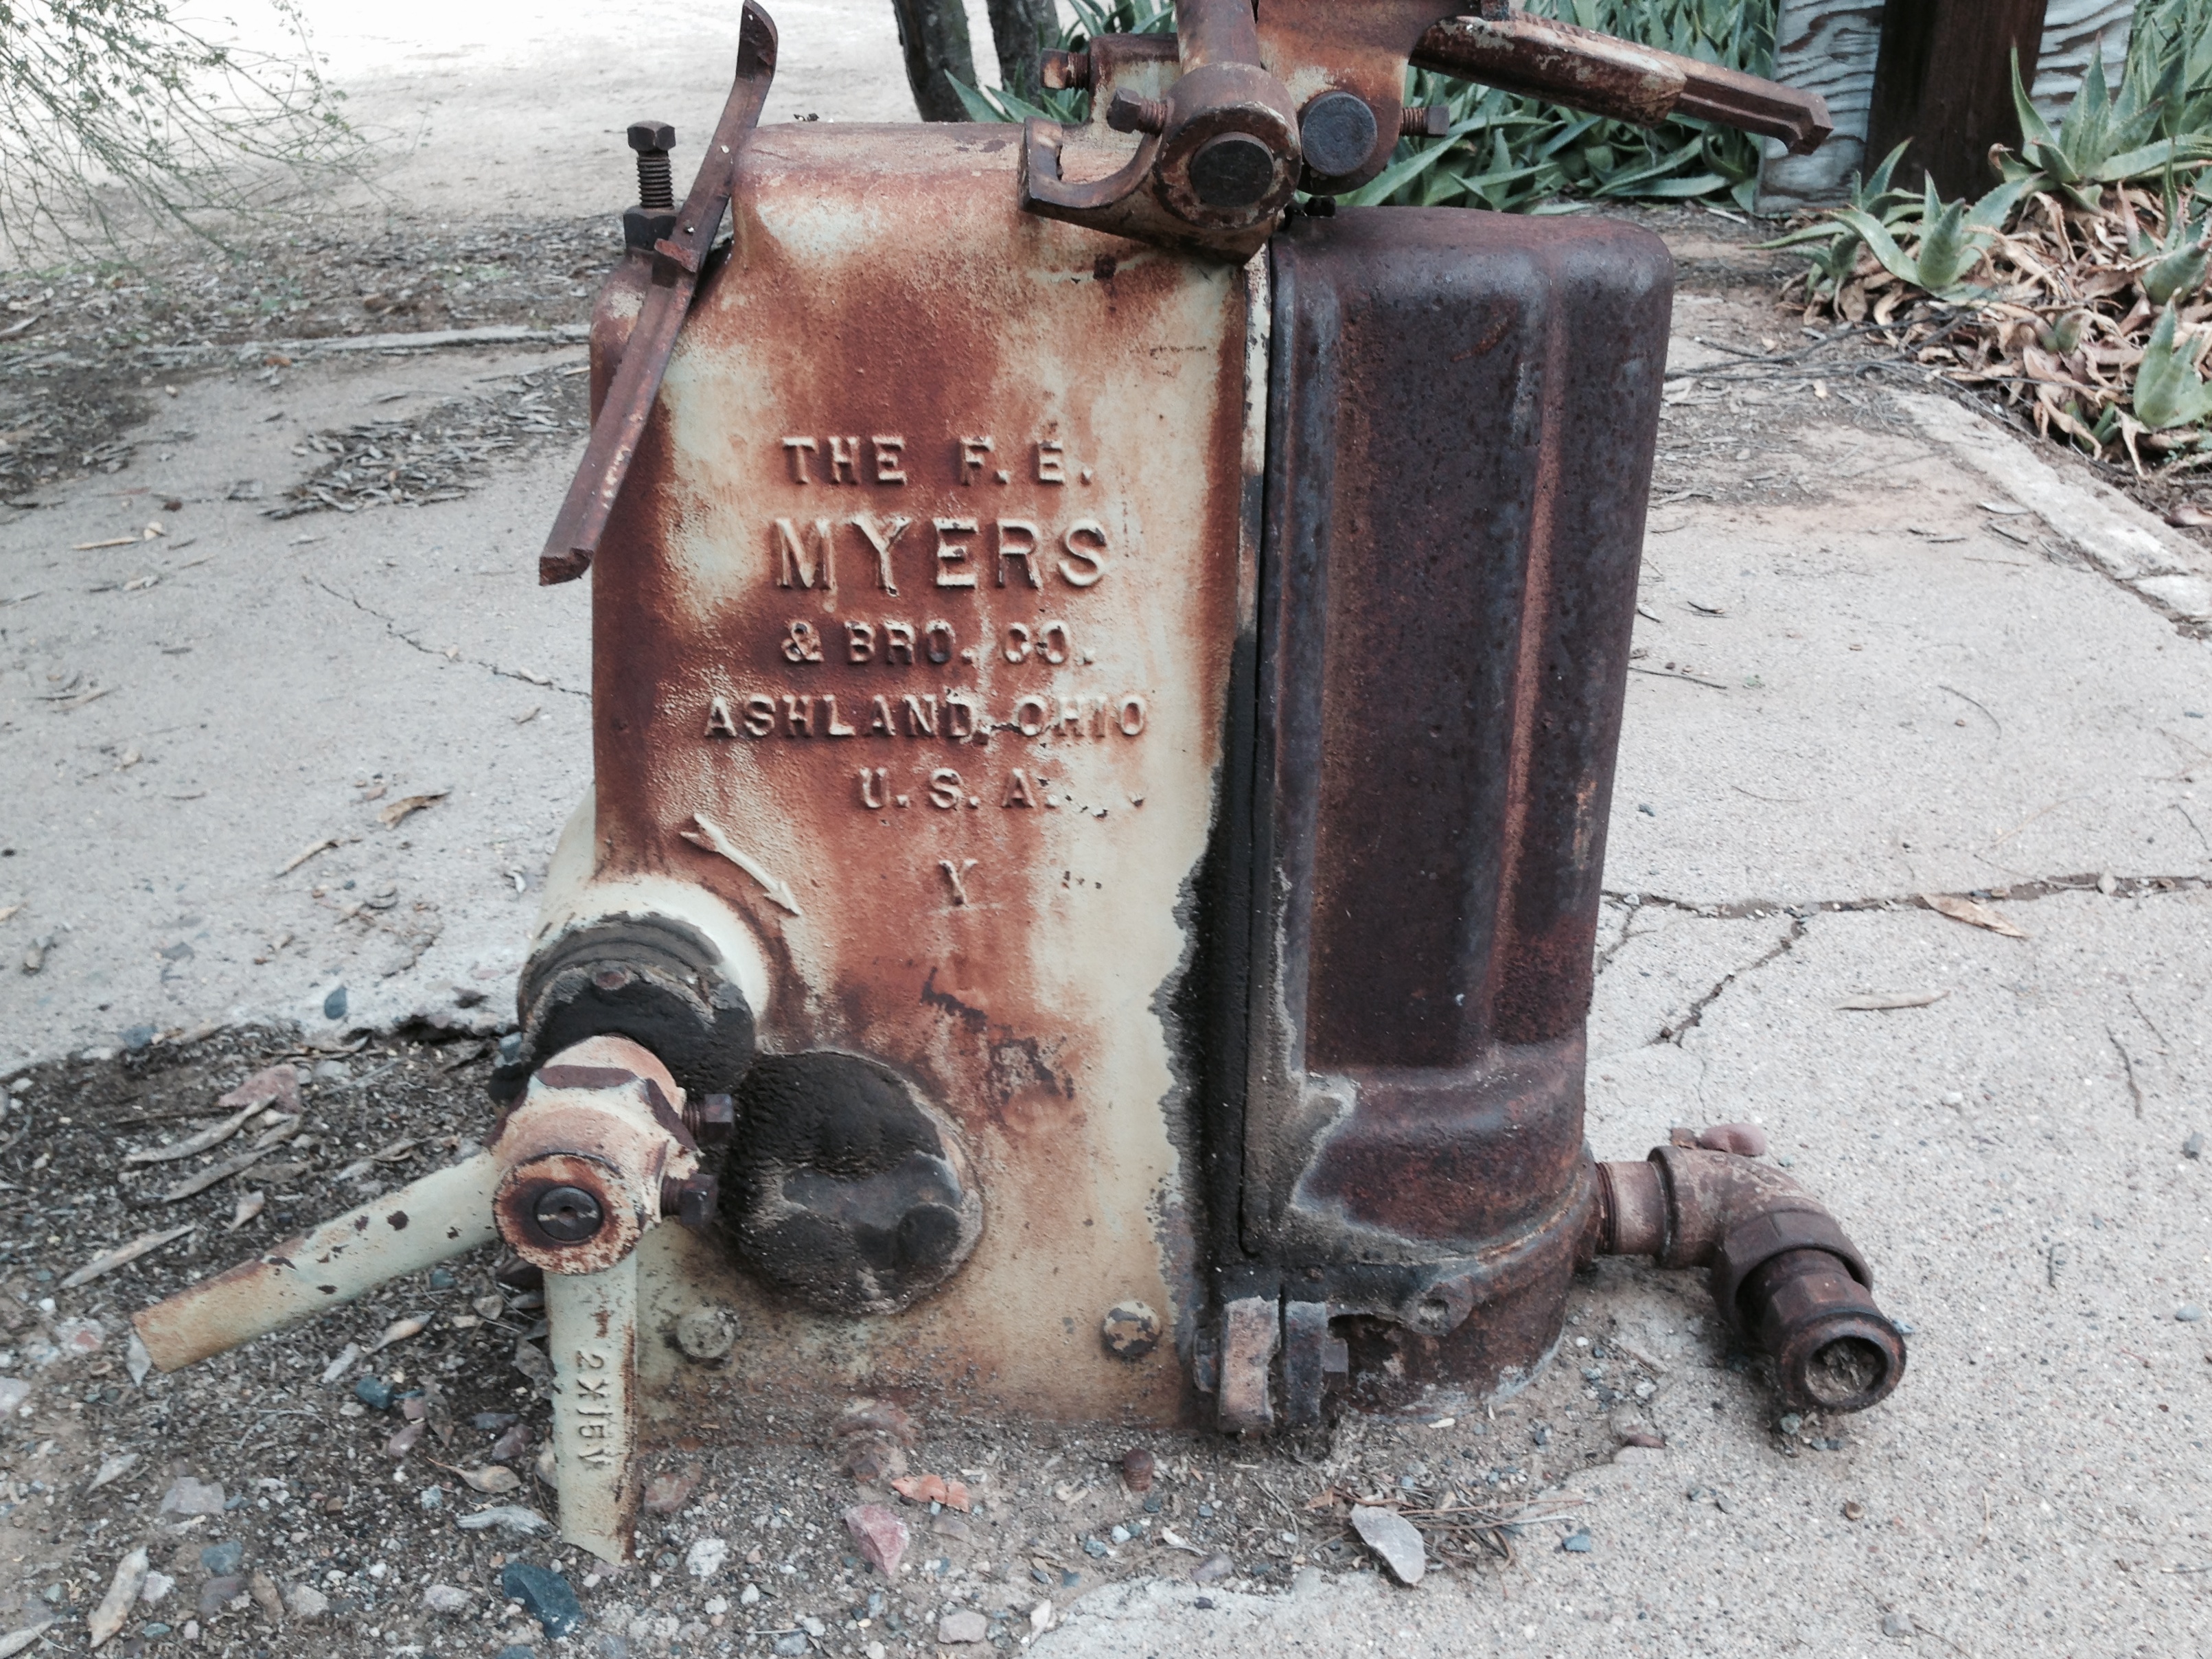
vehicle, art